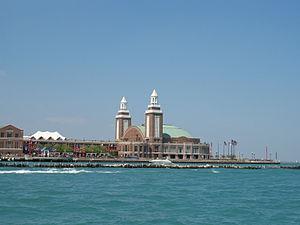
Le Navy Pier réalisé en 1914 sur les plans de Frost. 日本語: グランド・ボールルーム.
Charles Sumner Frost est un architecte américain qui connut une certaine notoriété dans le Midwest et fut élu Fellow de l'American Institute of Architects. Il dessina entre autres le Maine State Building de la World Columbian Exposition de 1893 et les bâtiments de la jetée Navy de Chicago en 1914.
Chicago /ʃi.ka.ɡo/ est la troisième ville des États-Unis par sa population et est située dans le Nord-Est de l'État de l'Illinois. C'est la plus grande ville de la région du Midwest, dont elle forme le principal centre économique et culturel. Chicago se trouve sur la rive sud-ouest du lac Michigan, un des cinq Grands Lacs d'Amérique du Nord. Les rivières Chicago et Calumet traversent la ville.